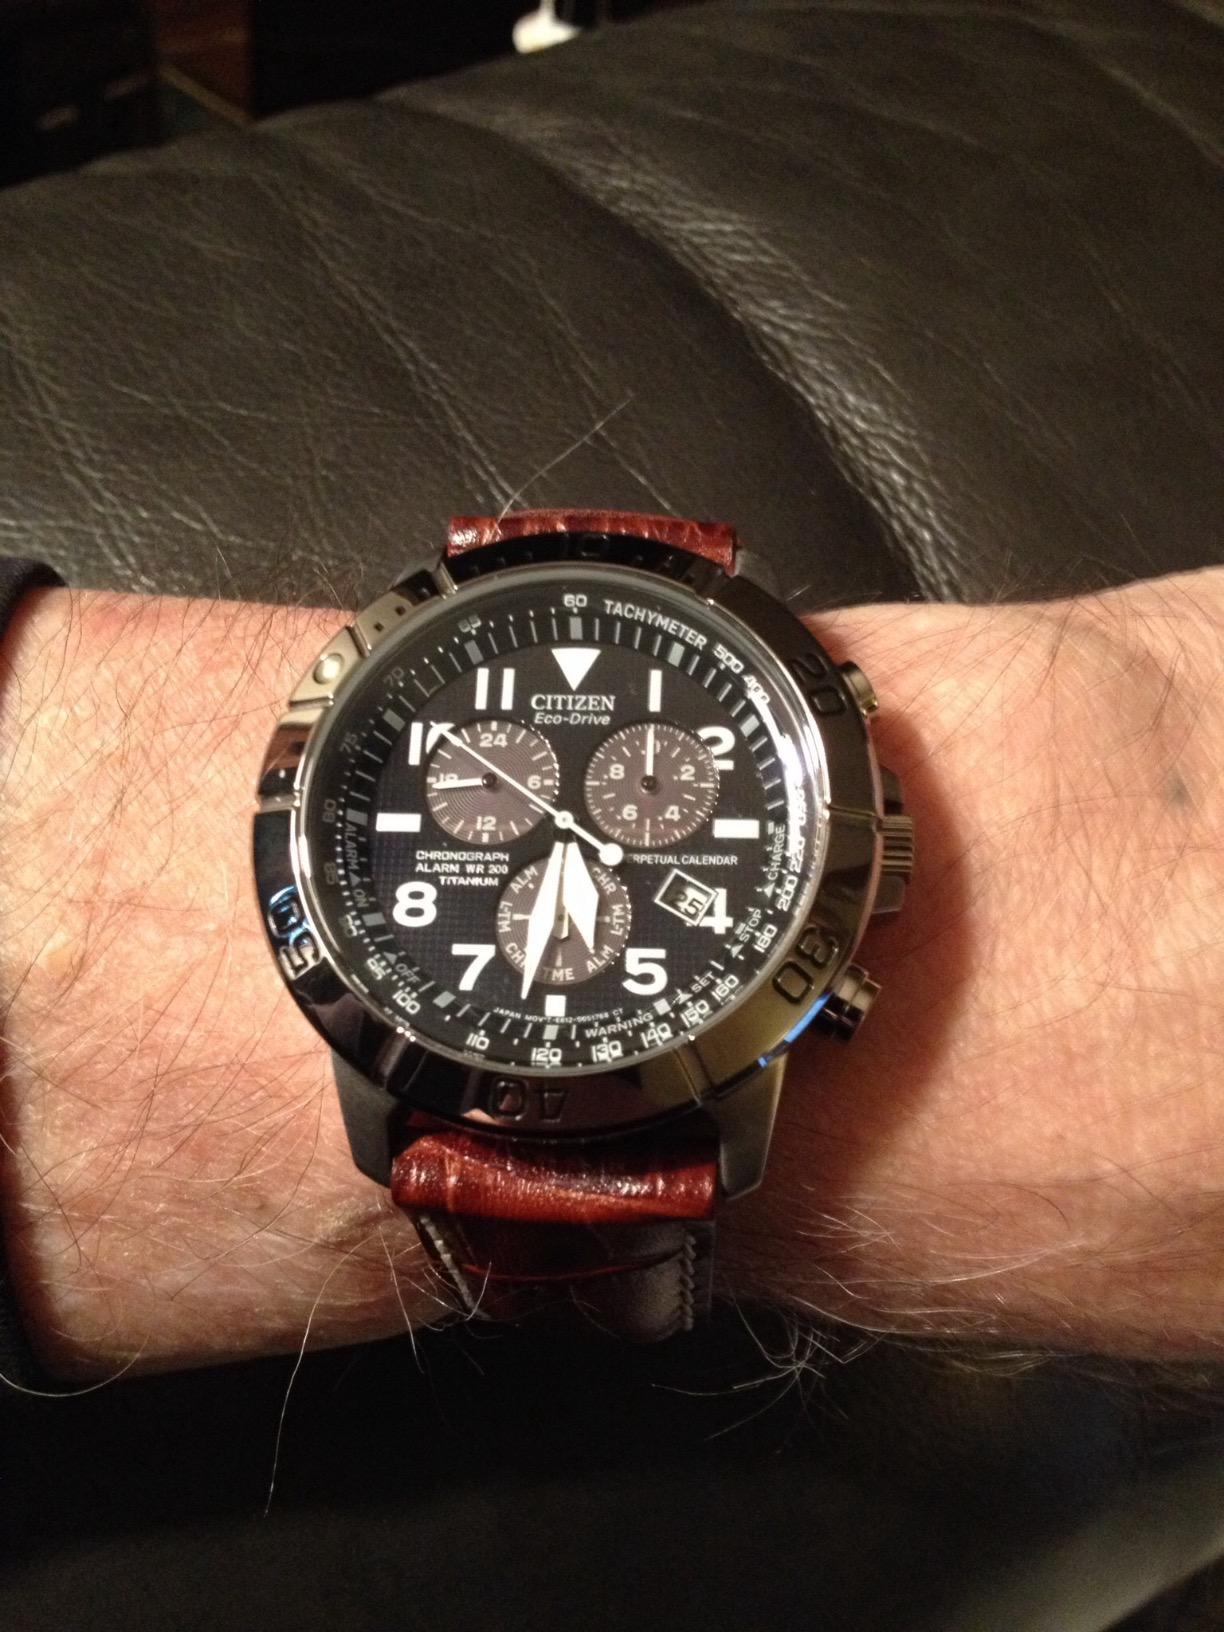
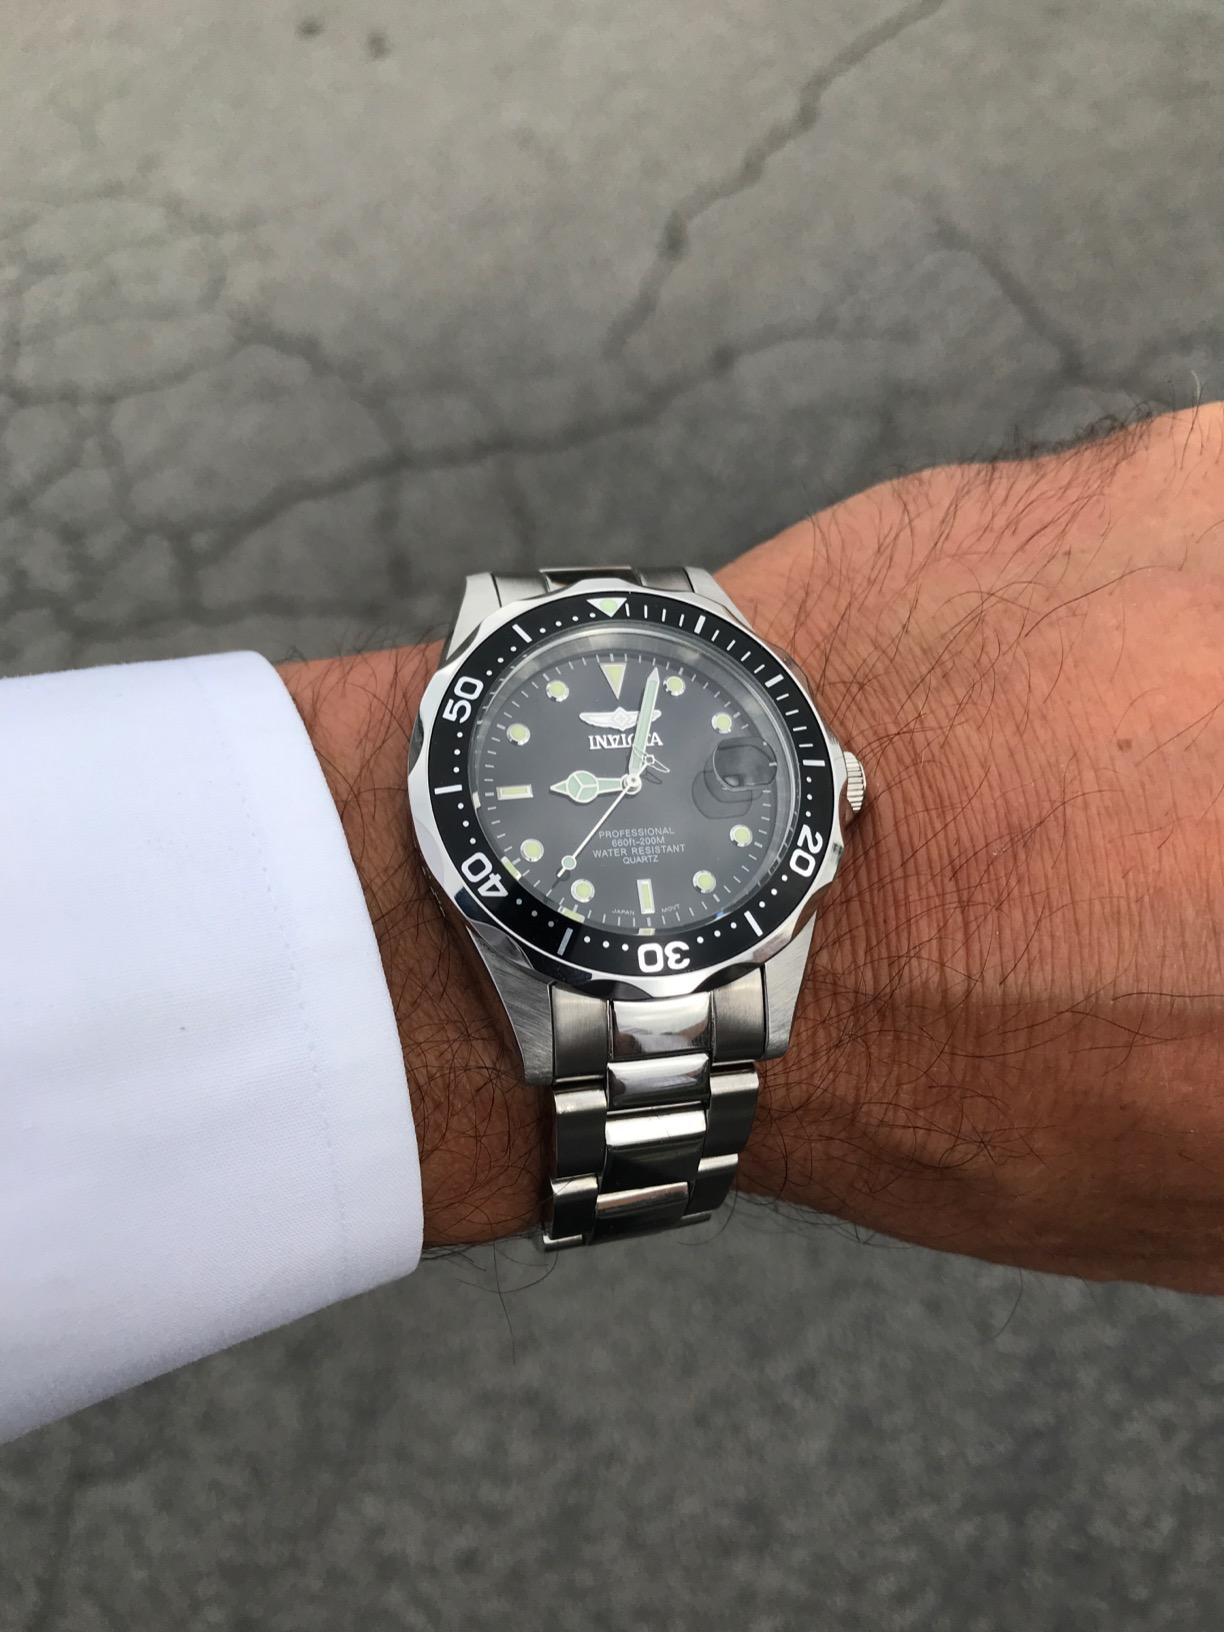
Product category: accessories_watch
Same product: no